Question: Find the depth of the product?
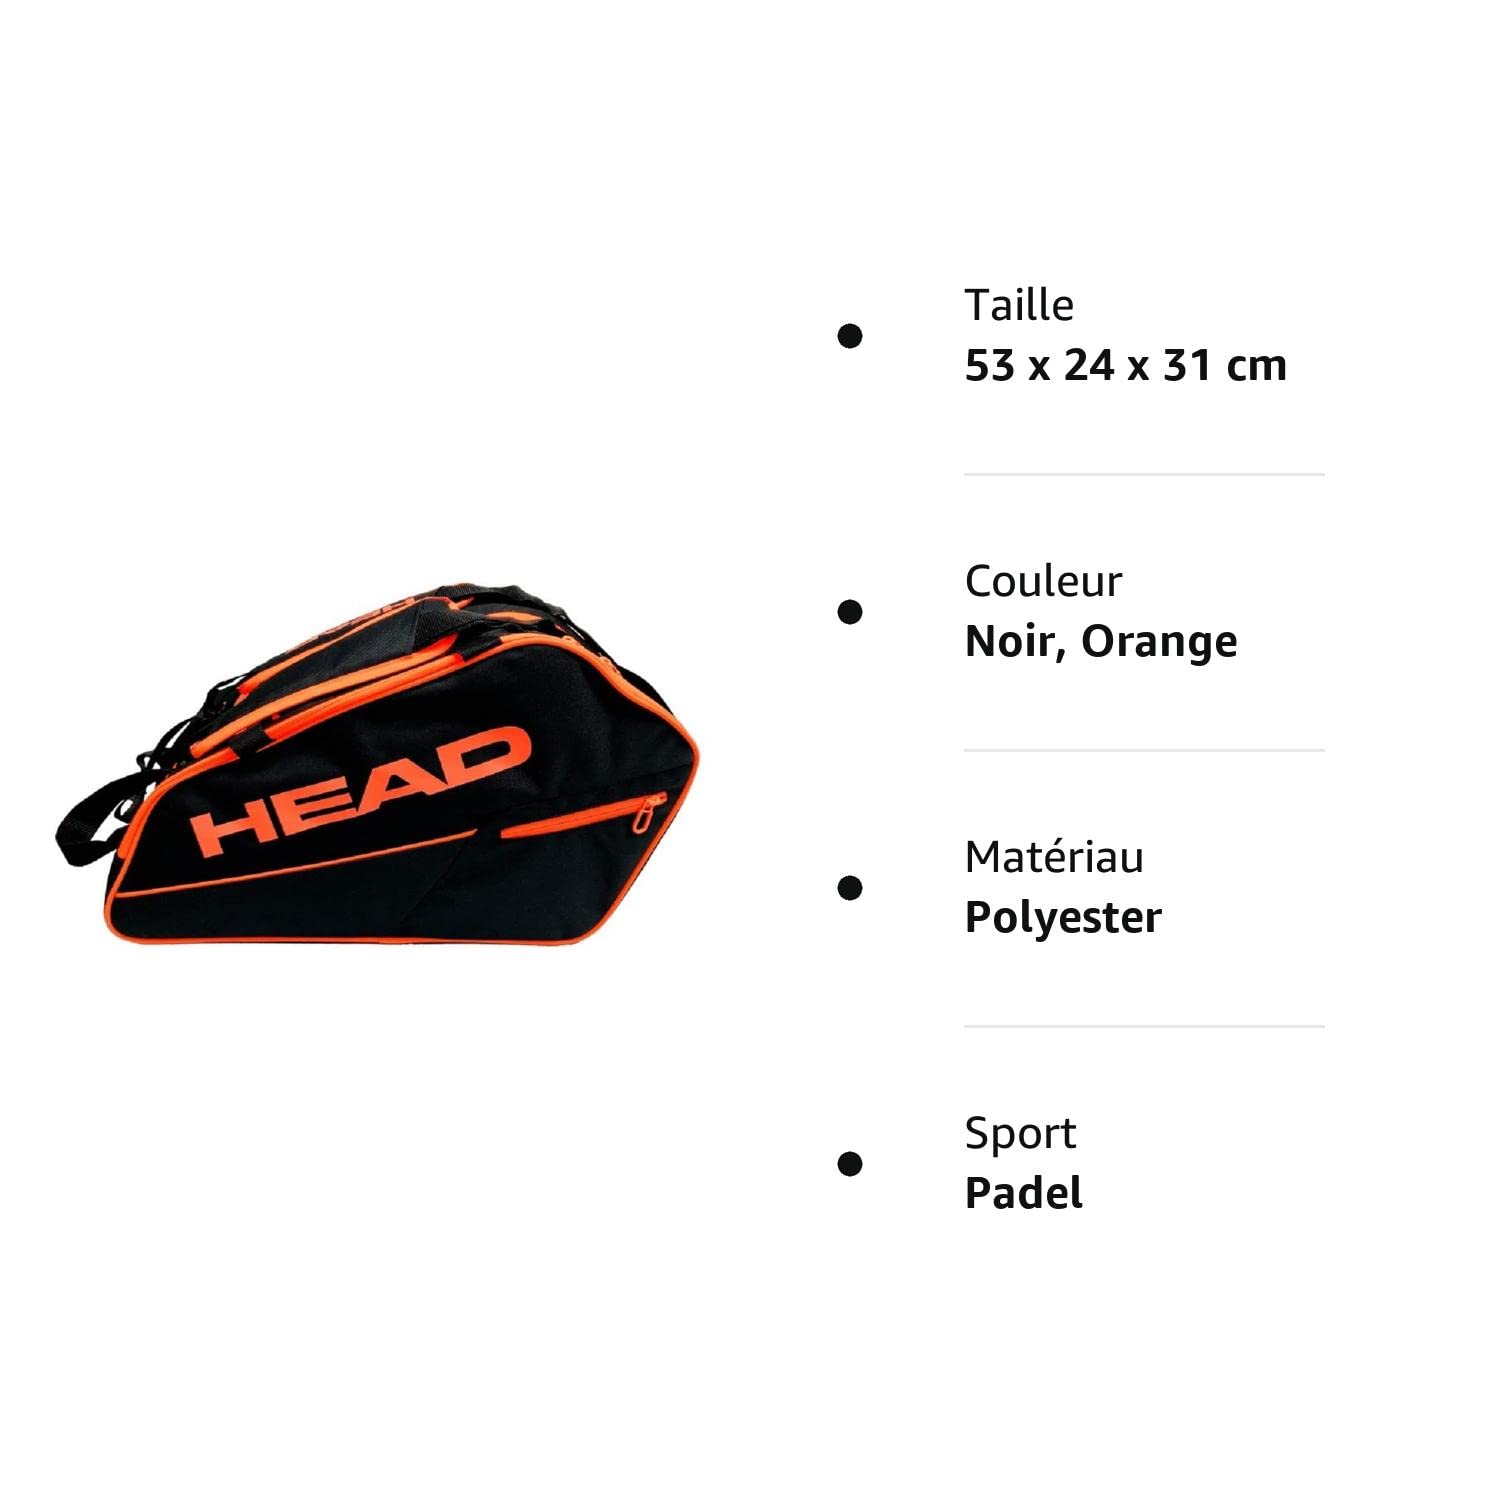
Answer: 31.0 centimetre